Joseph and Aseneth

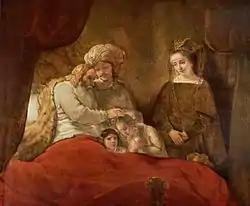
Jacob Blessing Ephraim and Manasseh (Rembrandt)

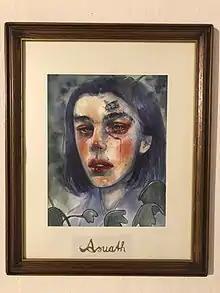
A violet-winged white bee sitting on the face of Asenath in a contemporary painting hanging in the Abbey of Notre-Dame des Dombes

Of the Greek "Joseph and Asanath" a translation into Latin (formerly ascribed incorrectly to Robert Grosseteste) was made in late twelfth-century England (unusually far north for a translation from Greek at this time); nine manuscripts survive of this version, an isolated initiative, all from England, dating back to c. 1200. This Latin version influenced the Old Norse "Yngvars saga víðfǫrla". It was also shortened and integrated into Vincent of Beauvais's "Speculum Historiale" in France in the 1250s. Vincent's version was translated, in Norway, into Old Norse, and integrated into the medieval Norse retelling of the Bible, "Stjórn". Around the middle of the fifteenth century it was rendered into Middle English verse, as "Storie of Asneth". It was also translated into German and published in 1543 as "Die Historie Assenath", which was in turn translated into Danish by Hans Mogensen as "Assenaths Historie" (published 1580), a version of which was itself translated into Icelandic by Árni Halldórsson between 1657 and 1676, as "Historia Assenathis", the first of three independent Icelandic translations of the Danish.